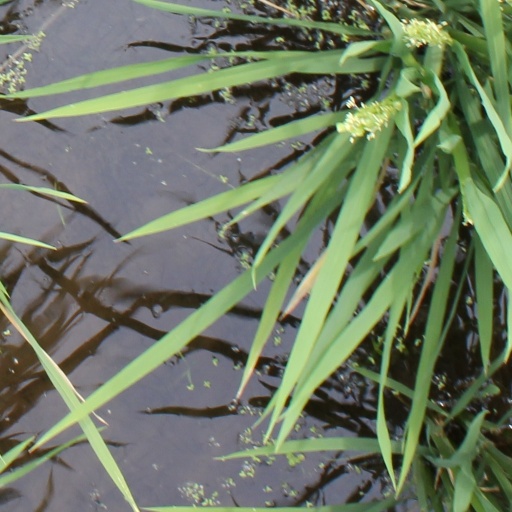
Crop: rice